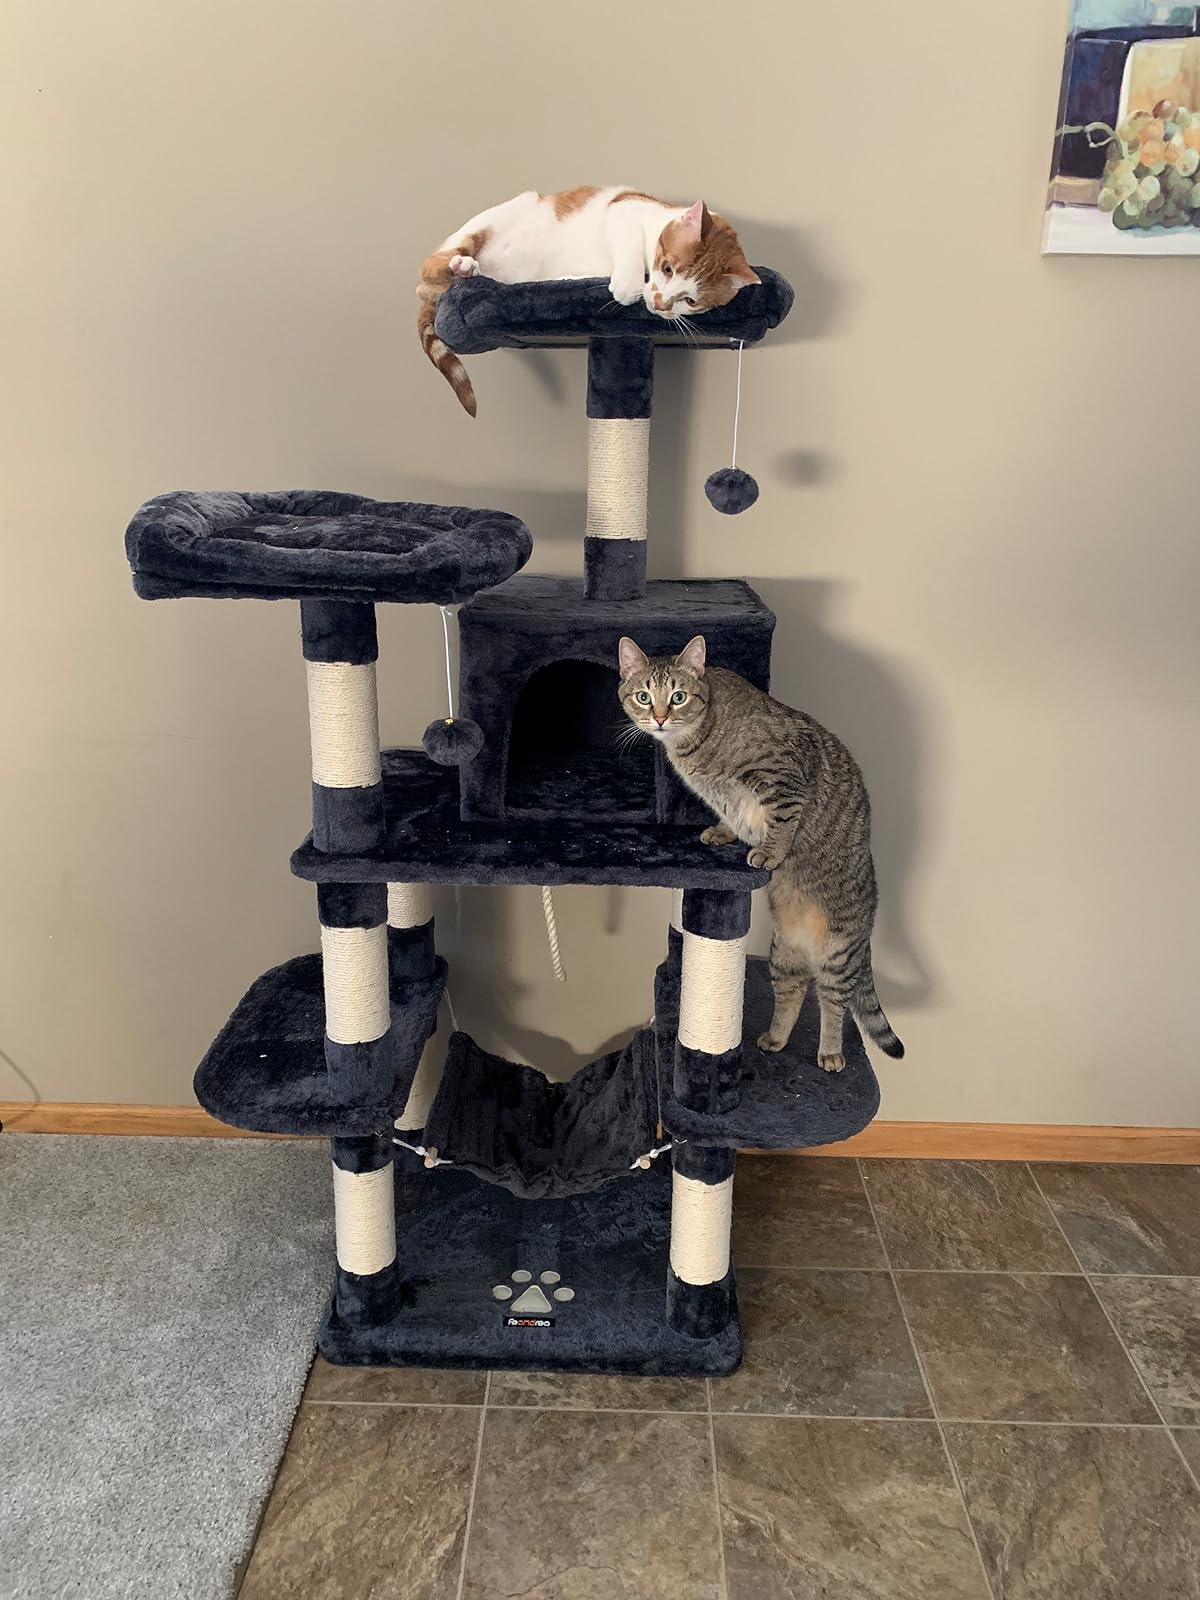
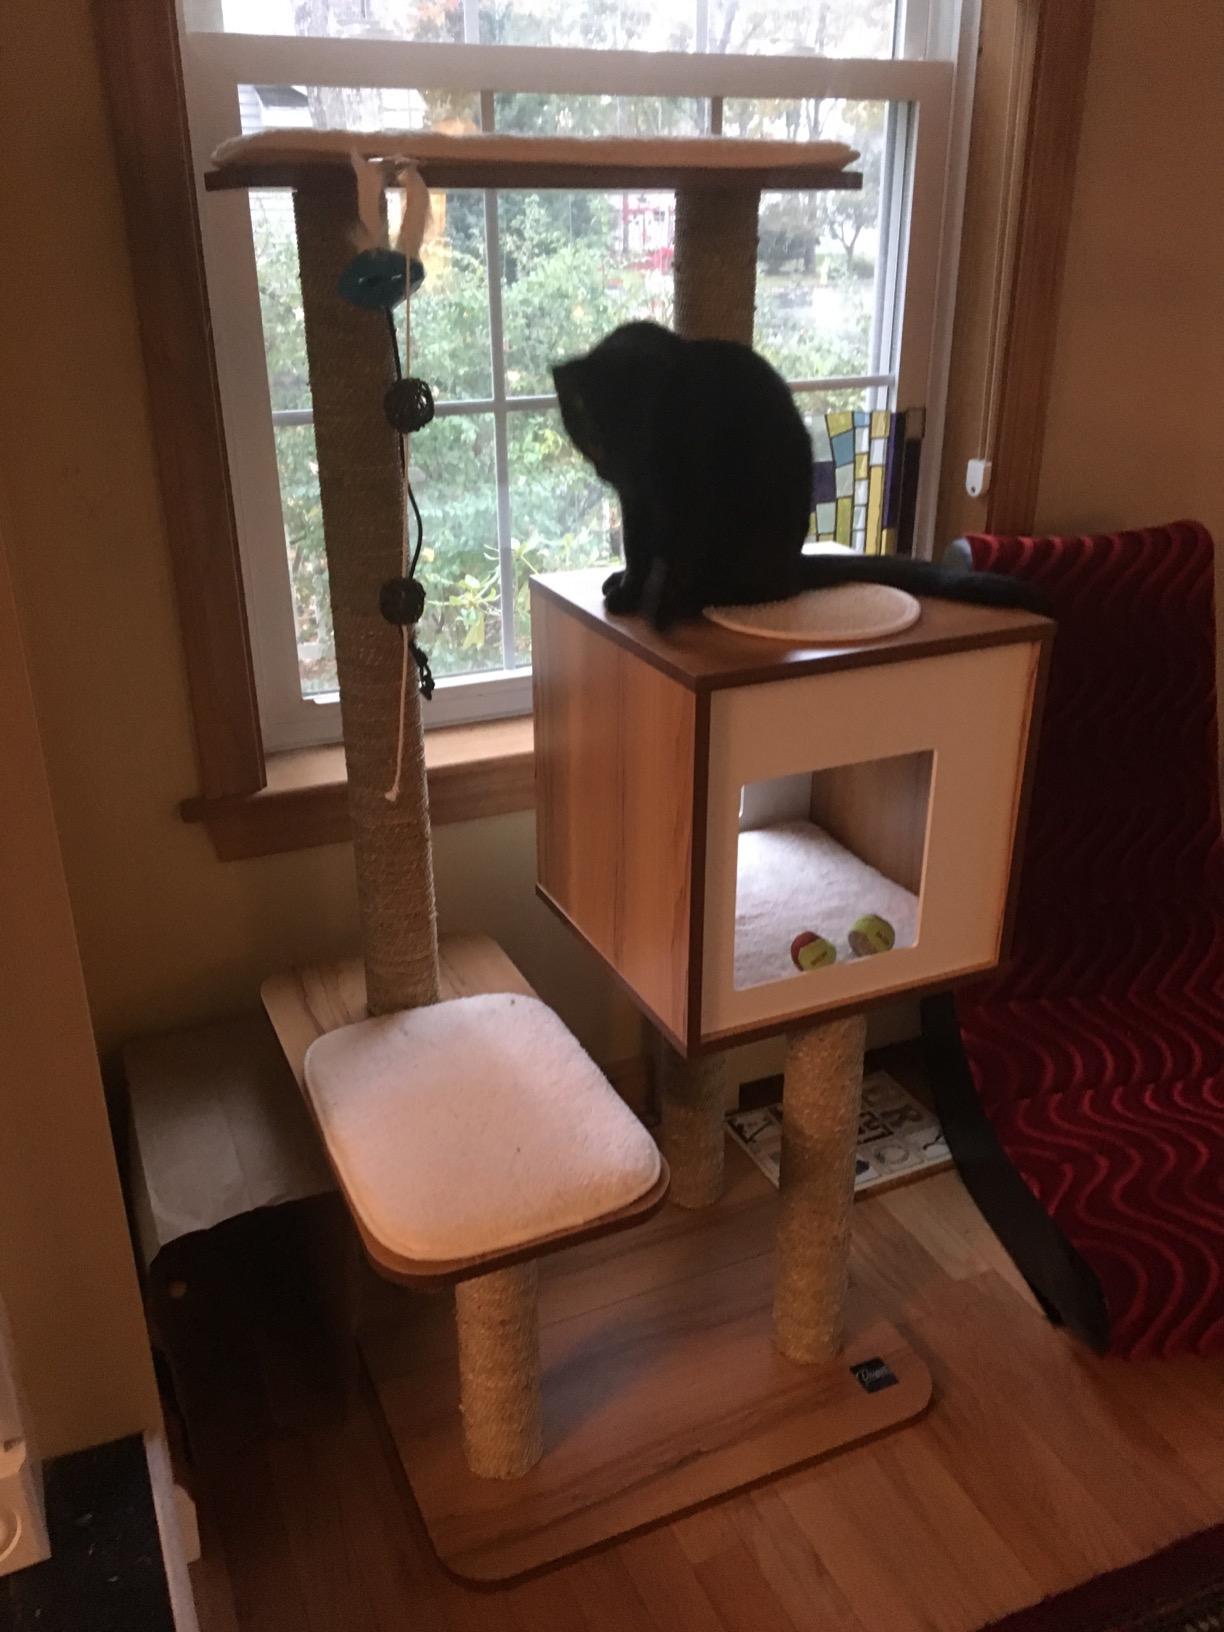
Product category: items_cat tree
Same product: no